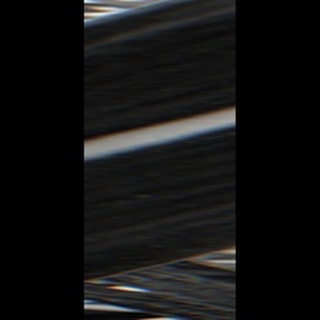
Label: sugarcane_yellow_leaf_disease